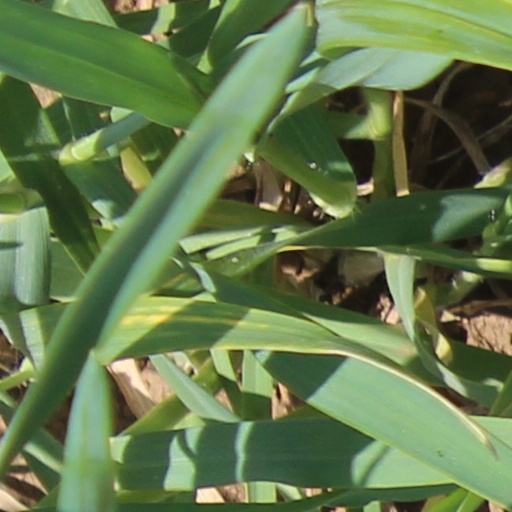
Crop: wheat